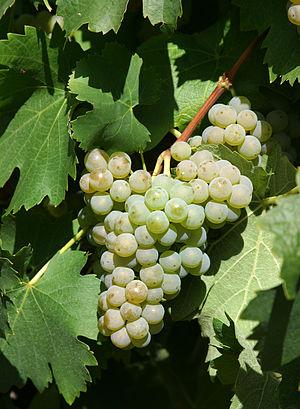
Le juwel est un cépage de cuve allemand de raisins blancs.